Dixons Retail

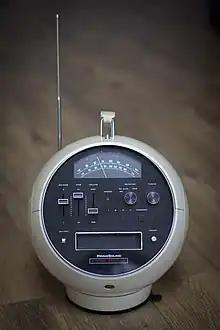
A Prinzsound SM8, sold in the United States under the Weltron brand

Dixons' brand lineup underwent a major reorganisation during 2010. , the brands in use include the following: